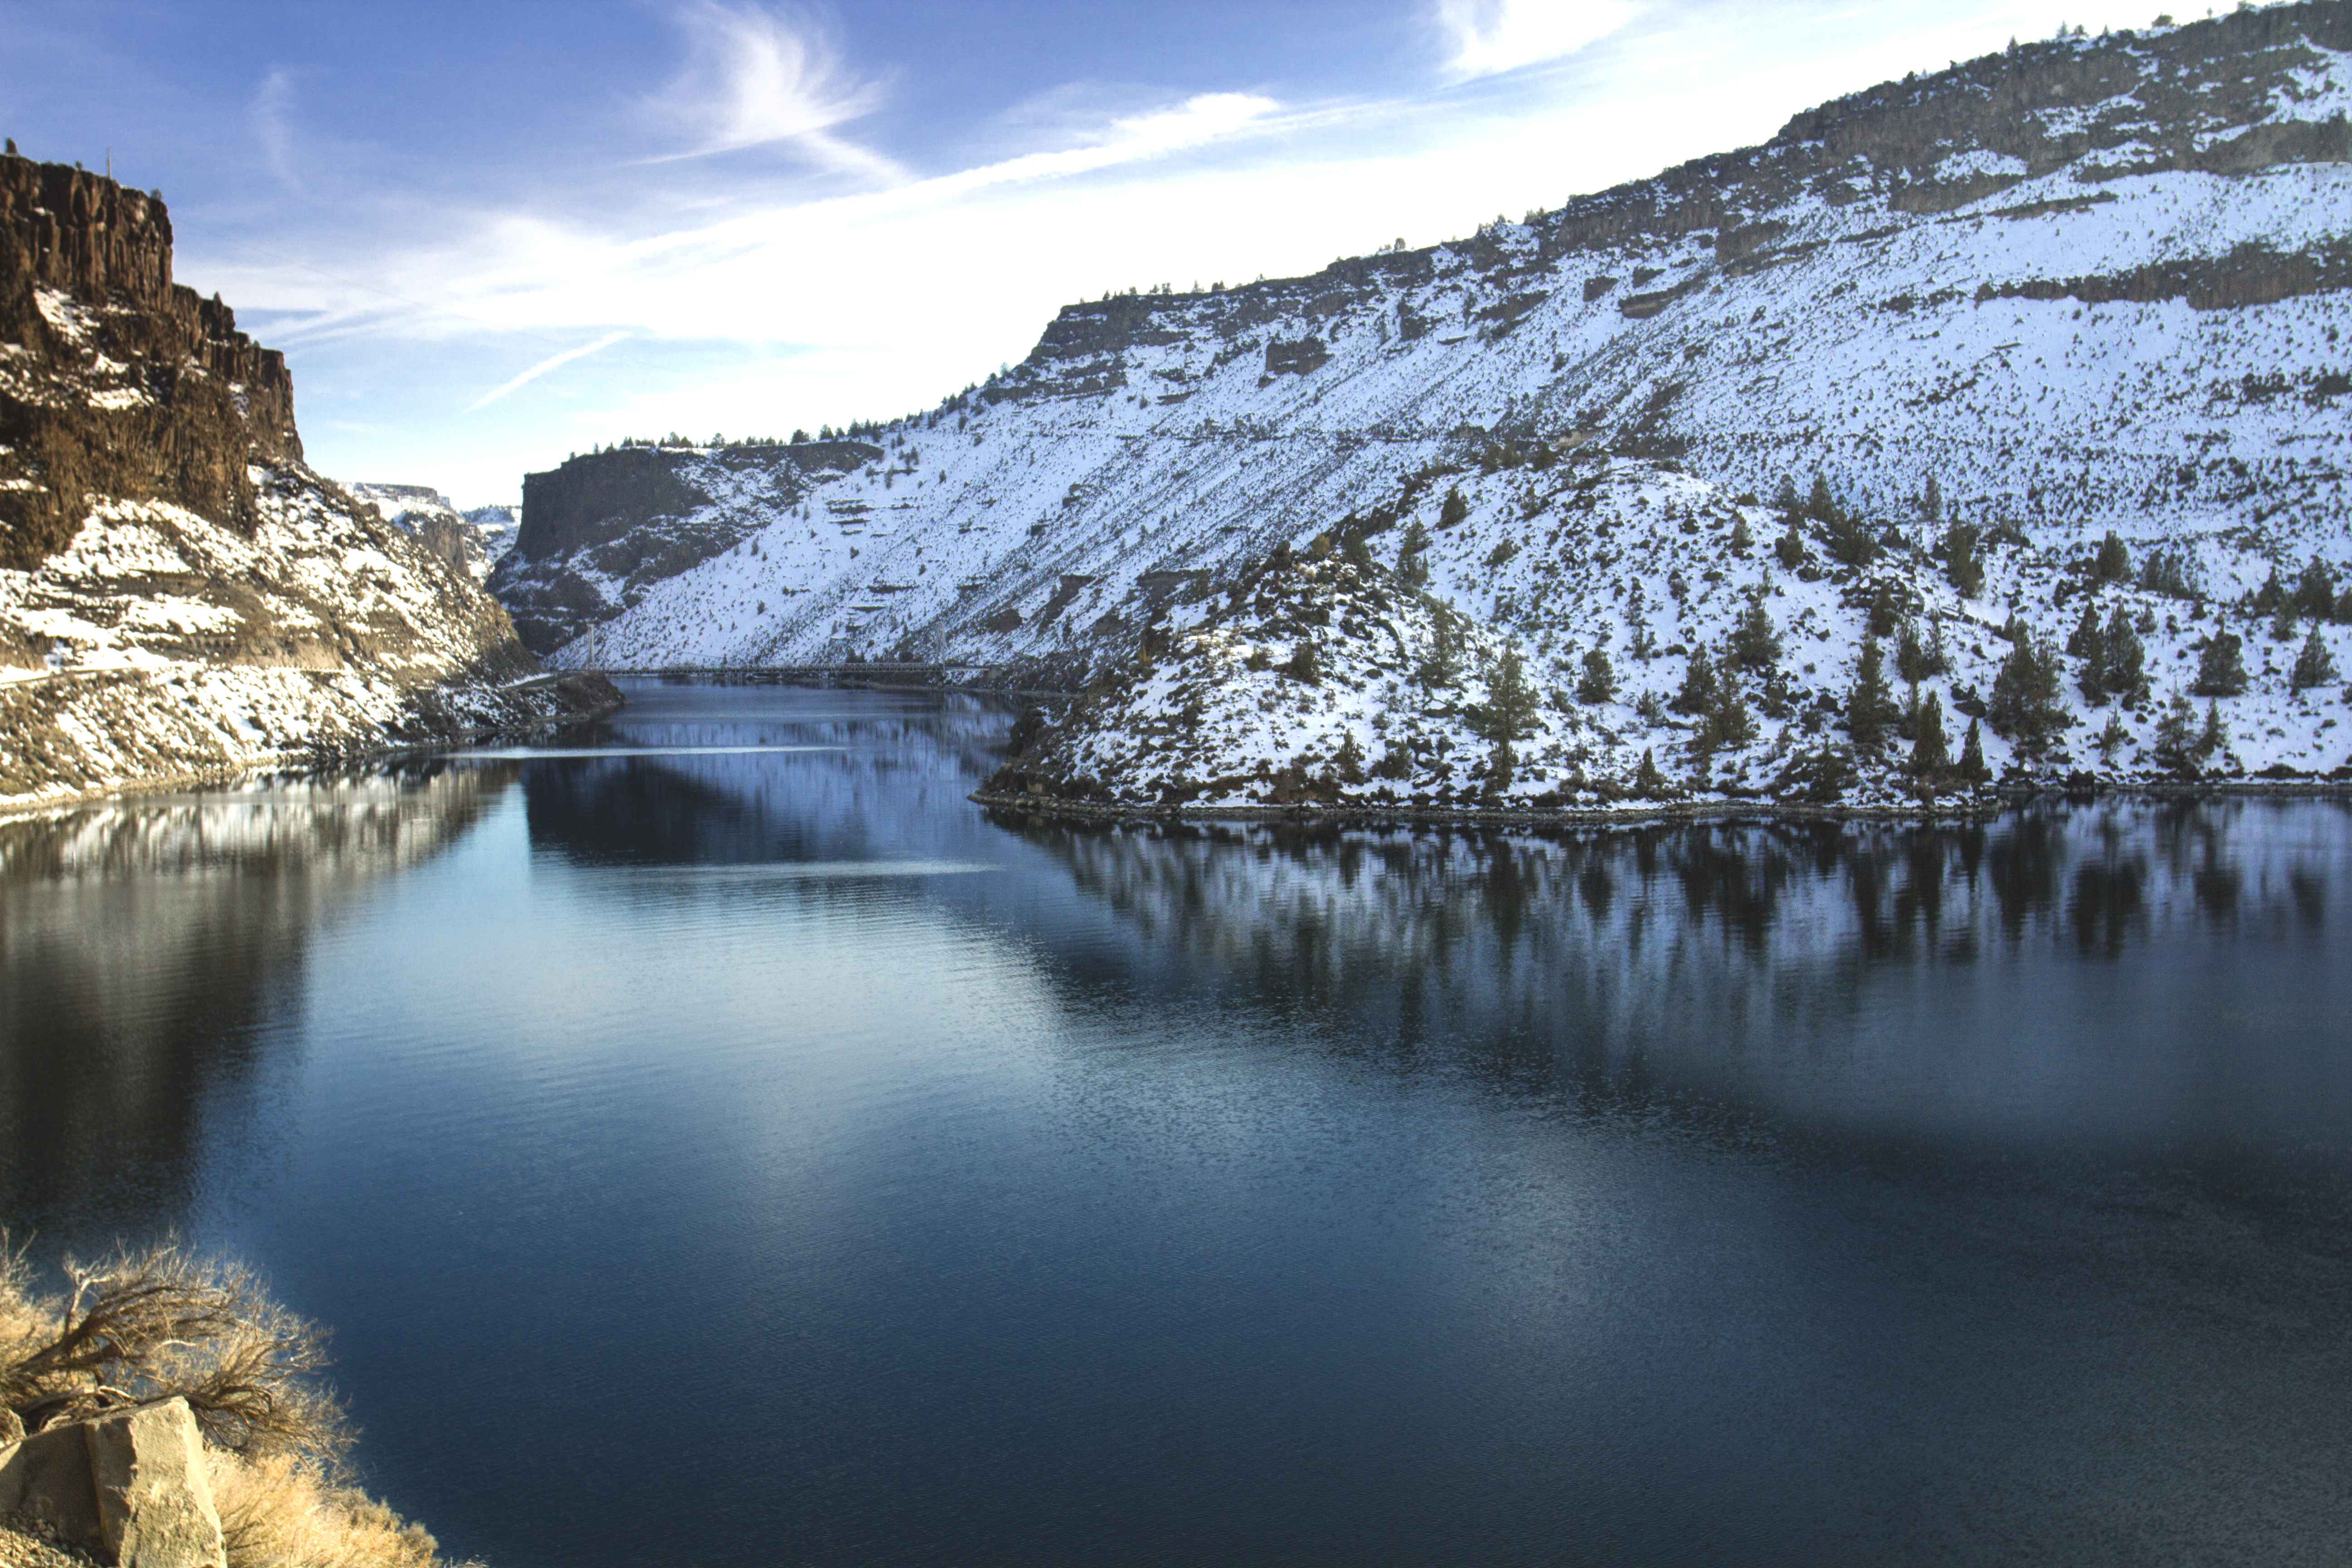
body of water, reflection, water, nature, mountainous landforms, mountain, sky, wilderness, water resources, tarn, lake, river, watercourse, rock, mountain range, winter, bank, snow, tree, alps, fjord, landscape, cloud, national park, ice, geology, reservoir, glacial lake, fell, cliff, sunlight, formation, sea, terrain, glacial landform, hill, valley, inlet, loch, freezing, pond, moraine, crater lake